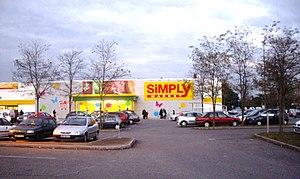
centre commercial Les Pins au petit Fonbeauzard
Fonbeauzard est une commune française située dans le département de la Haute-Garonne, en région Occitanie.